Blue Mountain Resort

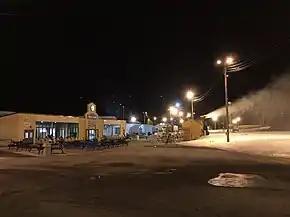
Valley Lodge at the resort at night with snow making machines running in January 2020

According to the Köppen climate classification system, Blue Mountain Ski Resort has a warm summer humid continental climate ("Dfb"). "Dfb" climates are characterized by at least one month having an average mean temperature ≤ , at least four months with an average mean temperature ≥ , all months with an average mean temperature ≤ and no significant precipitation difference between seasons. Most summer days are slightly humid at Blue Mountain Ski Resort, and episodes of heat and high humidity can occur with heat index values > . Since 1981, the highest air temperature was on 07/22/2011, and the highest daily average mean dew point was on 08/01/2006. Since 1981, the wettest calendar day was on September 30, 2010.